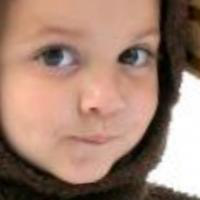
Age group: age 01-10